Alcide Djédjé

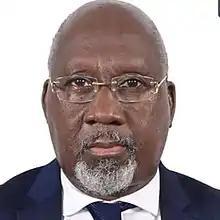
Alcide Djédjé

Ilahiri Alcide Djédjé (born 1956) is an Ivorian diplomat who was the Permanent Representative of Ivory Coast to the United Nations from 2007 to 2010. He was succeeded by Youssoufou Bamba.